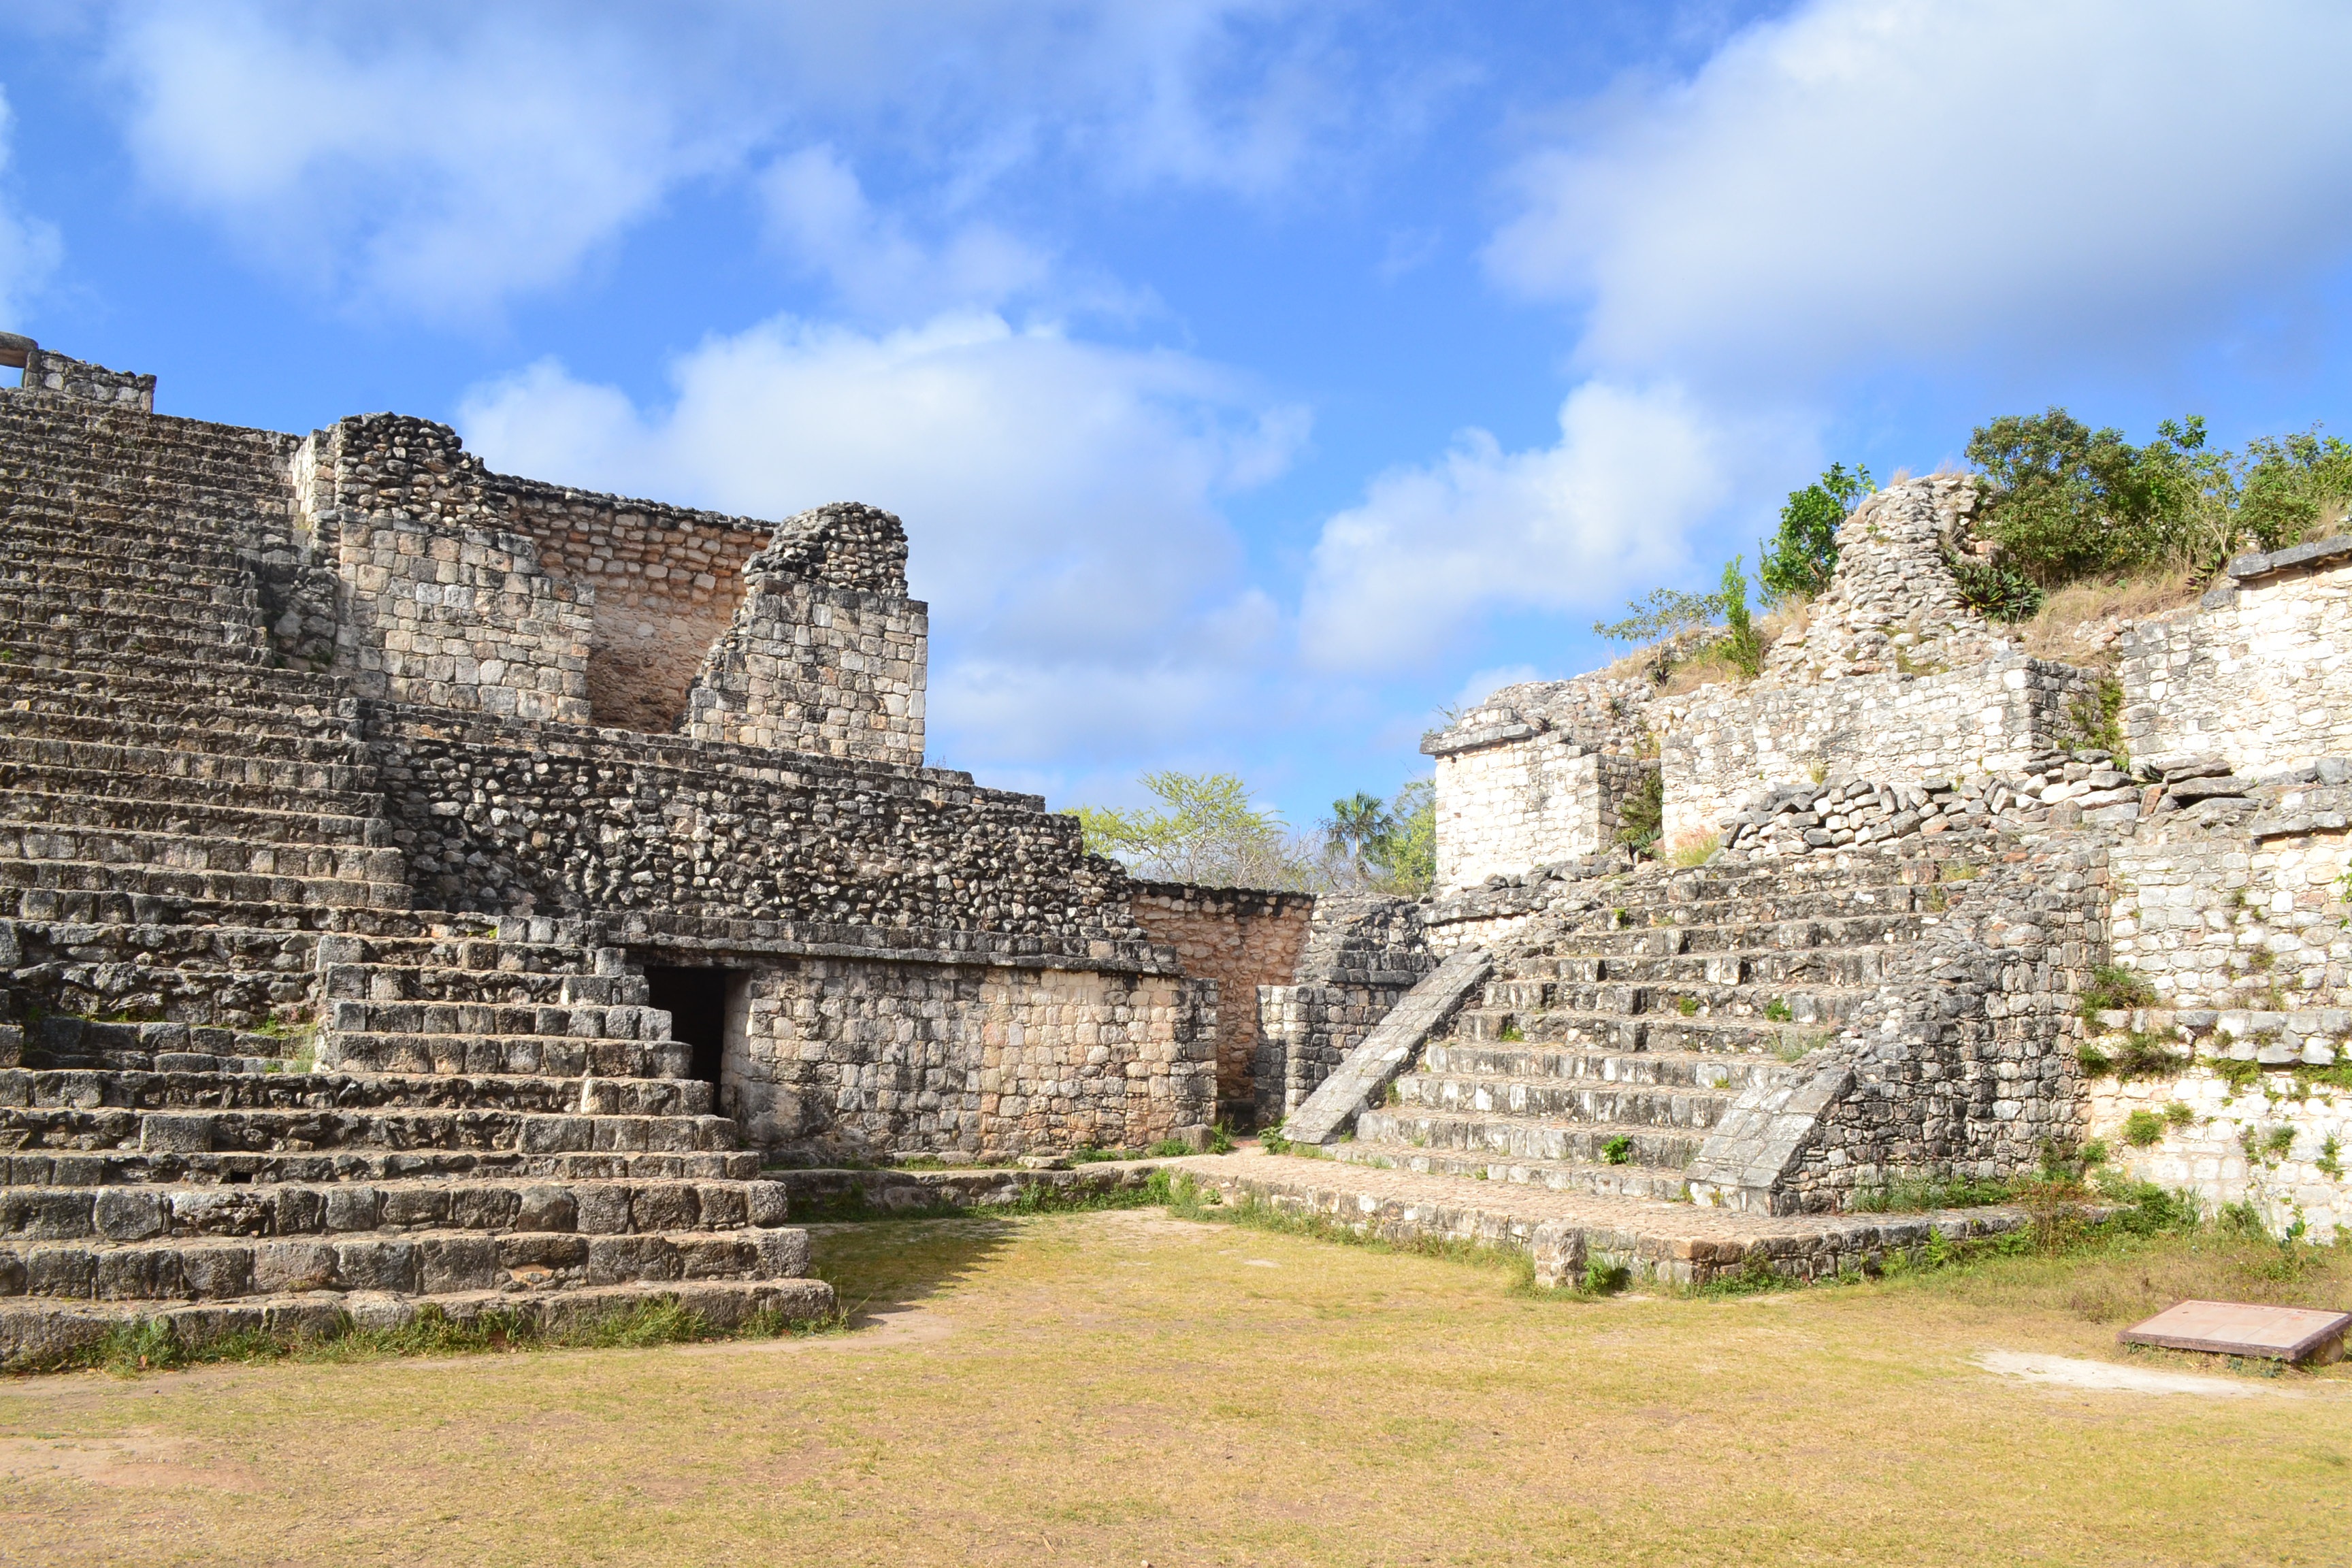
town, building, chateau, wall, vacation, village, pyramid, castle, fortification, tourism, terrain, mexico, ruins, monastery, abbey, estate, maya, archaeological site, historic site, ancient history, maya civilization, quintana roo